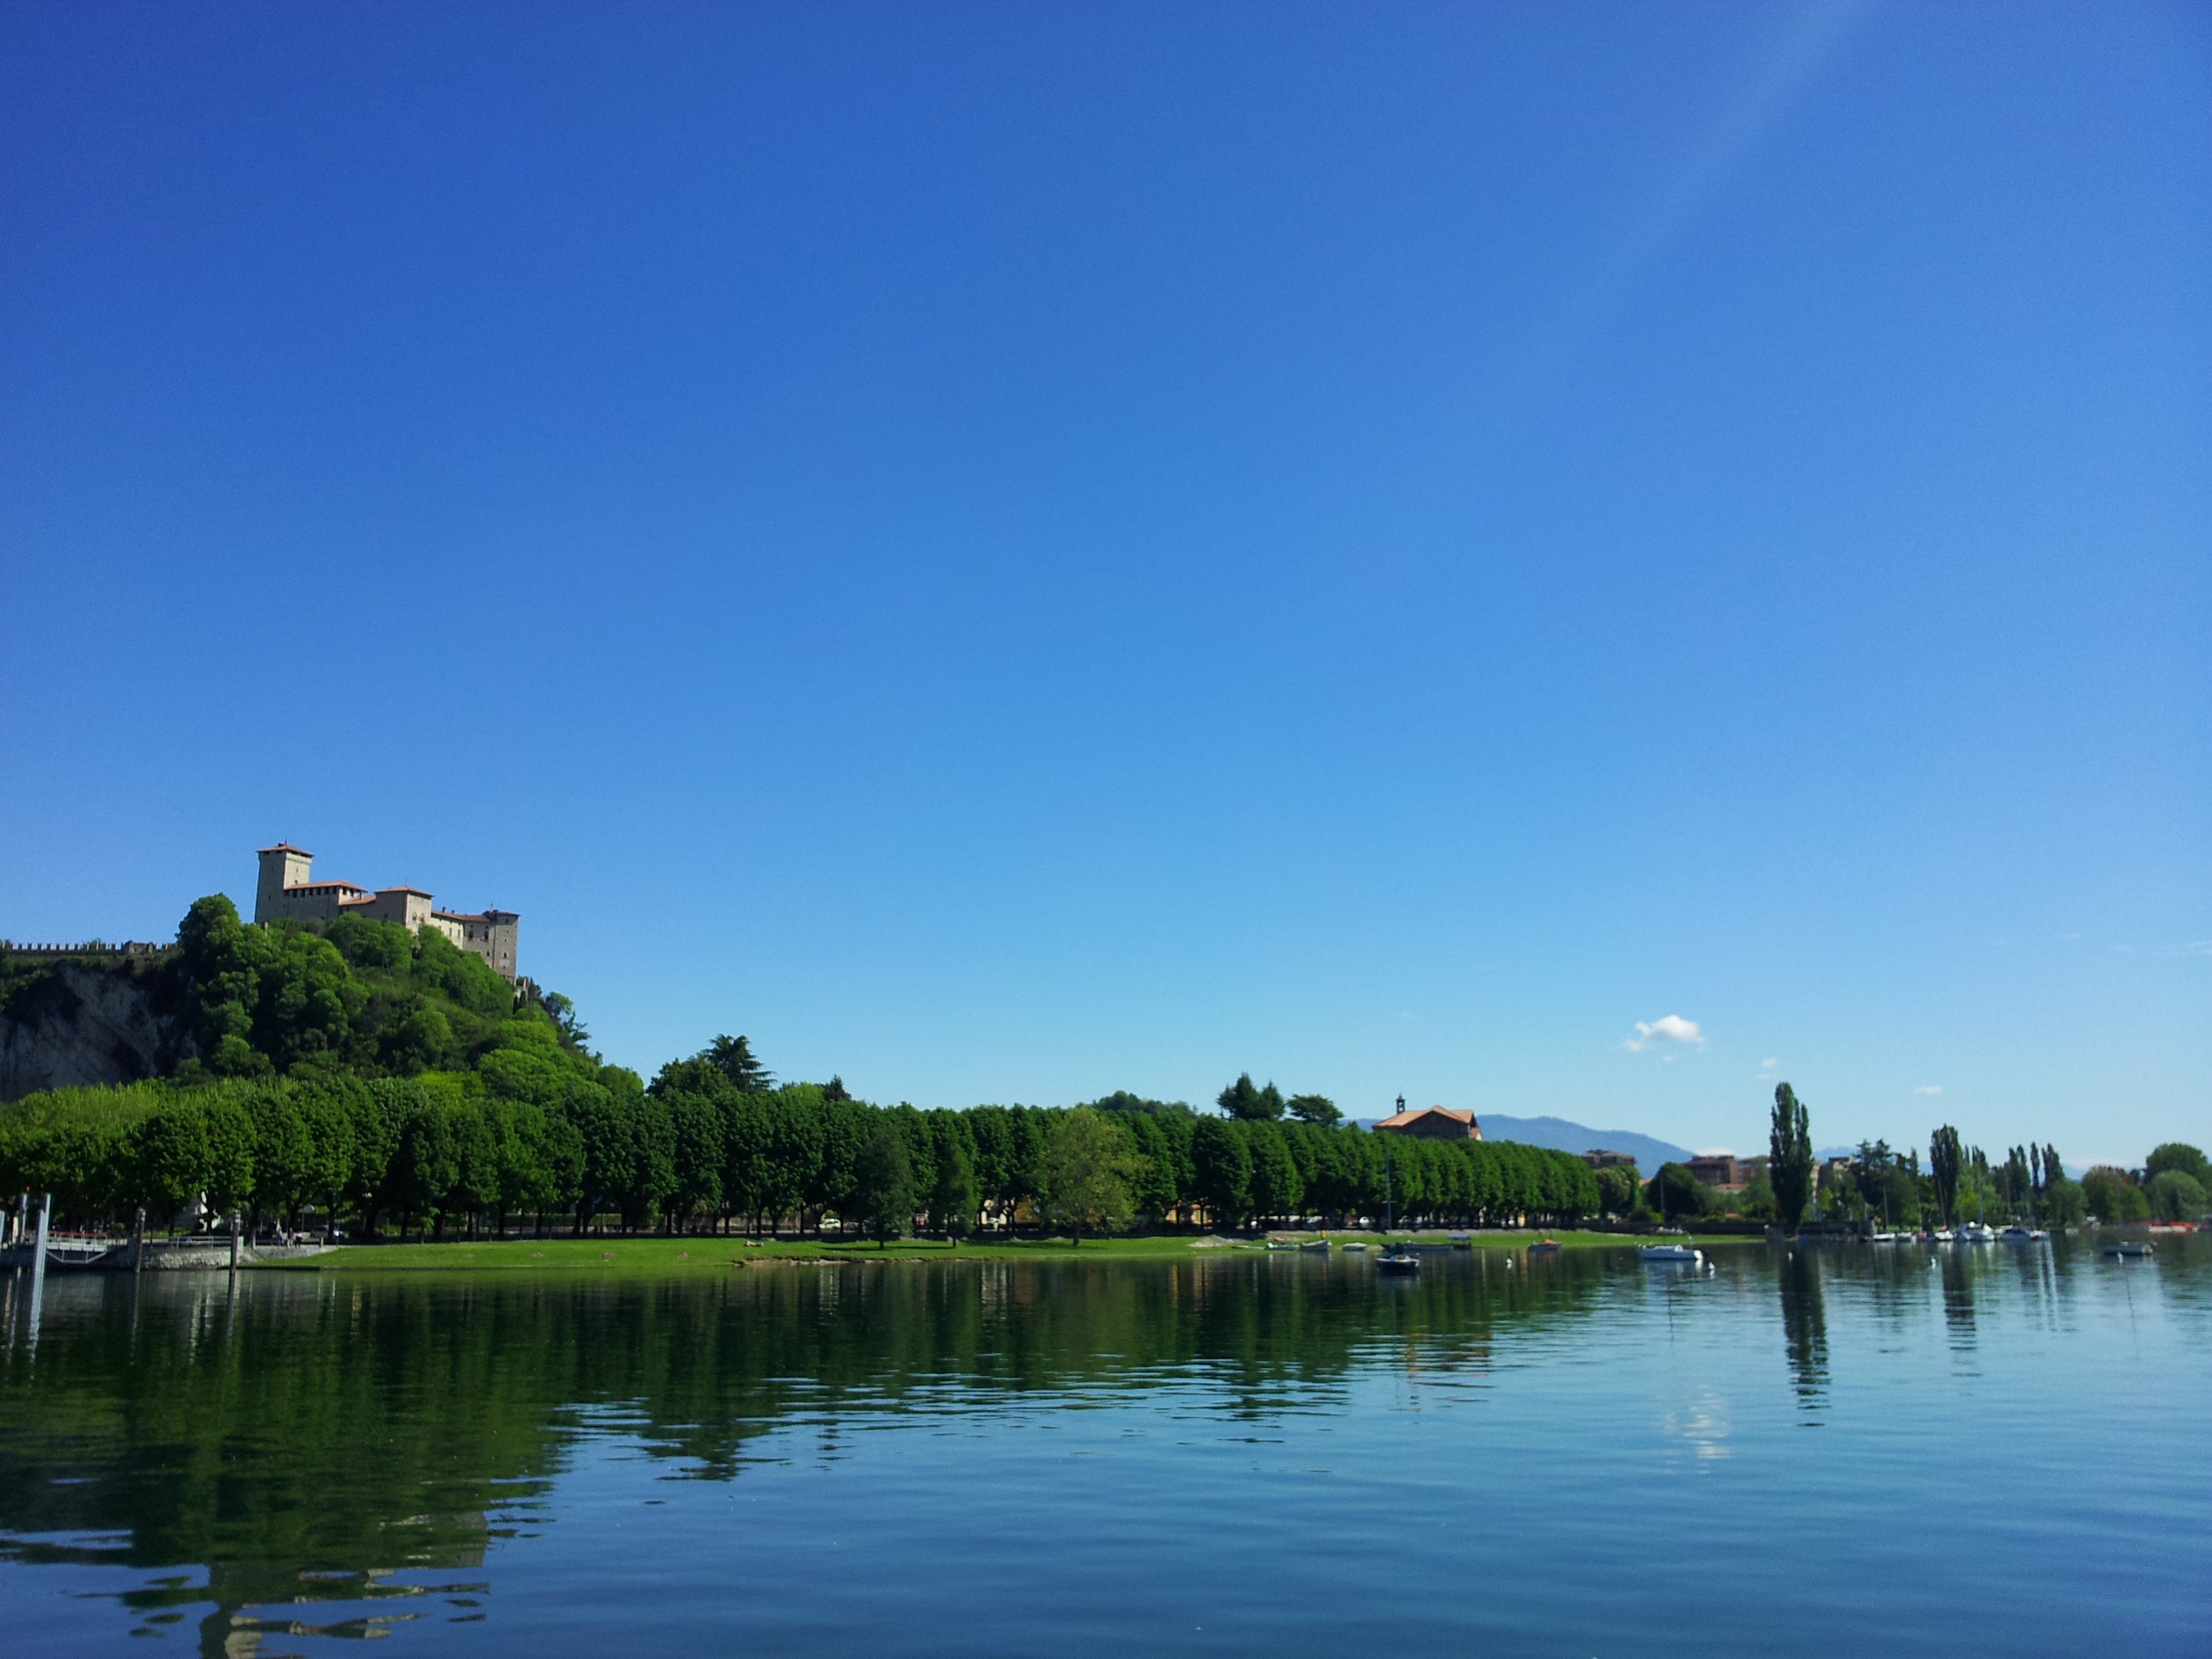
sea, horizon, sky, lake, panorama, dusk, reflection, bay, reservoir, lago maggiore, angera